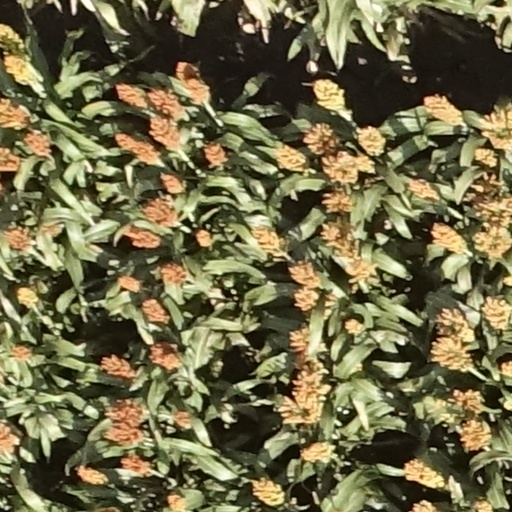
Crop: sorghum